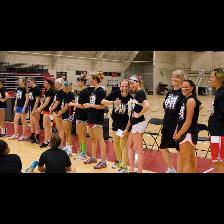
Label: Human